Henry James Bruce

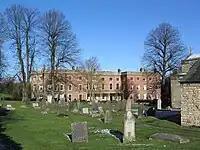

A younger son of Sir Hervey Juckes Lloyd Bruce, 4th Baronet (1843–1919), by his marriage to Ellen Maud Ricardo OBE, Bruce was one of four sons. His father, who was an officer of the Coldstream Guards, had country houses at Clifton Hall, near Nottingham, and Downhill, County Londonderry, and owned altogether some 22,000 acres. Like his father and brothers, Bruce was educated at Eton.